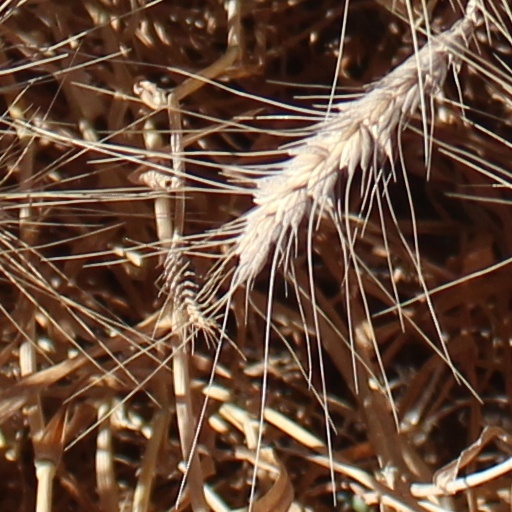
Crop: wheat